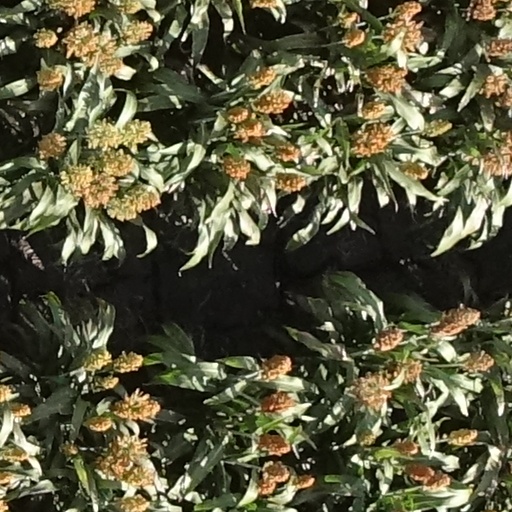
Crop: sorghum